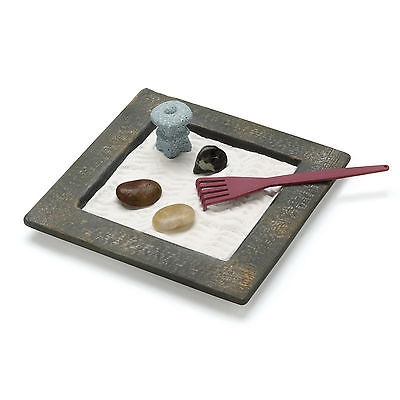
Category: table